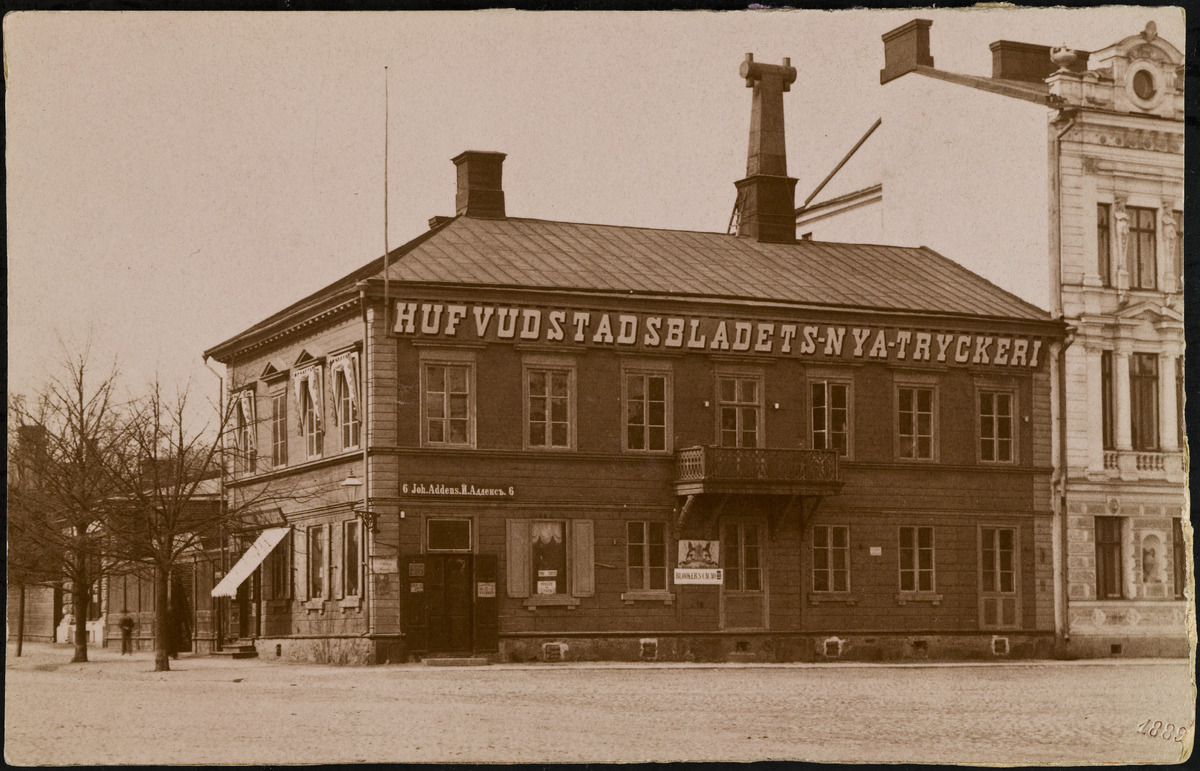
Hufvudstadsbladets nya tryckeri, osoitteessa Läntinen Heikinkatu 6, nykyinen osoite Bulevardi 1
sisällön kuvaus: Hufvudstadsbladets nya tryckeri, osoitteessa Läntinen Heikinkatu 6, nykyinen osoite Bulevardi 1. mustavalkoinen
Kuvaaja: Riis, Charles, valokuvaaja
Ajankohta: kuvausaika 1889
Paikka: Suomi, Uusimaa, Helsinki, Kamppi Helsinki, Bulevardi 1
Aiheet: sanomalehdet, latomot, kadut, puurakennukset, tiilirakennukset